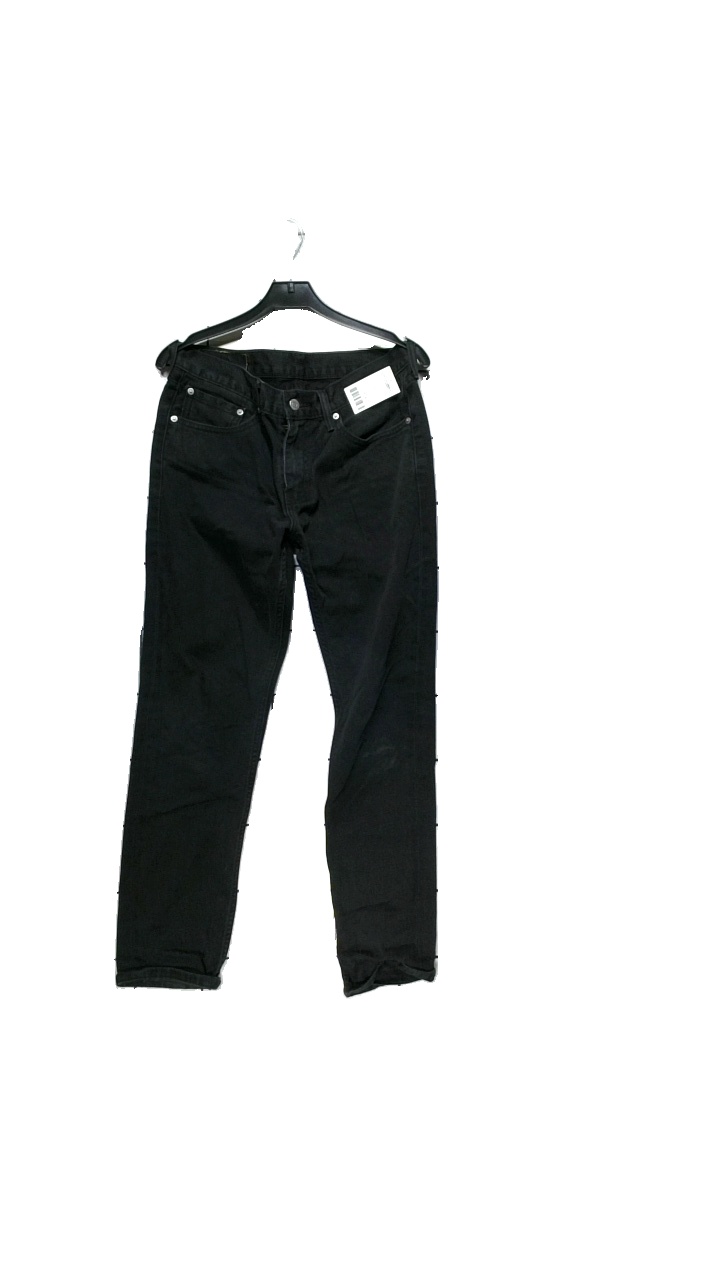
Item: Jeans (Unisex)
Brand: Levi's
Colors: Black
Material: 100% cotton
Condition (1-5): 3
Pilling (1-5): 4
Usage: Reuse
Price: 150-250